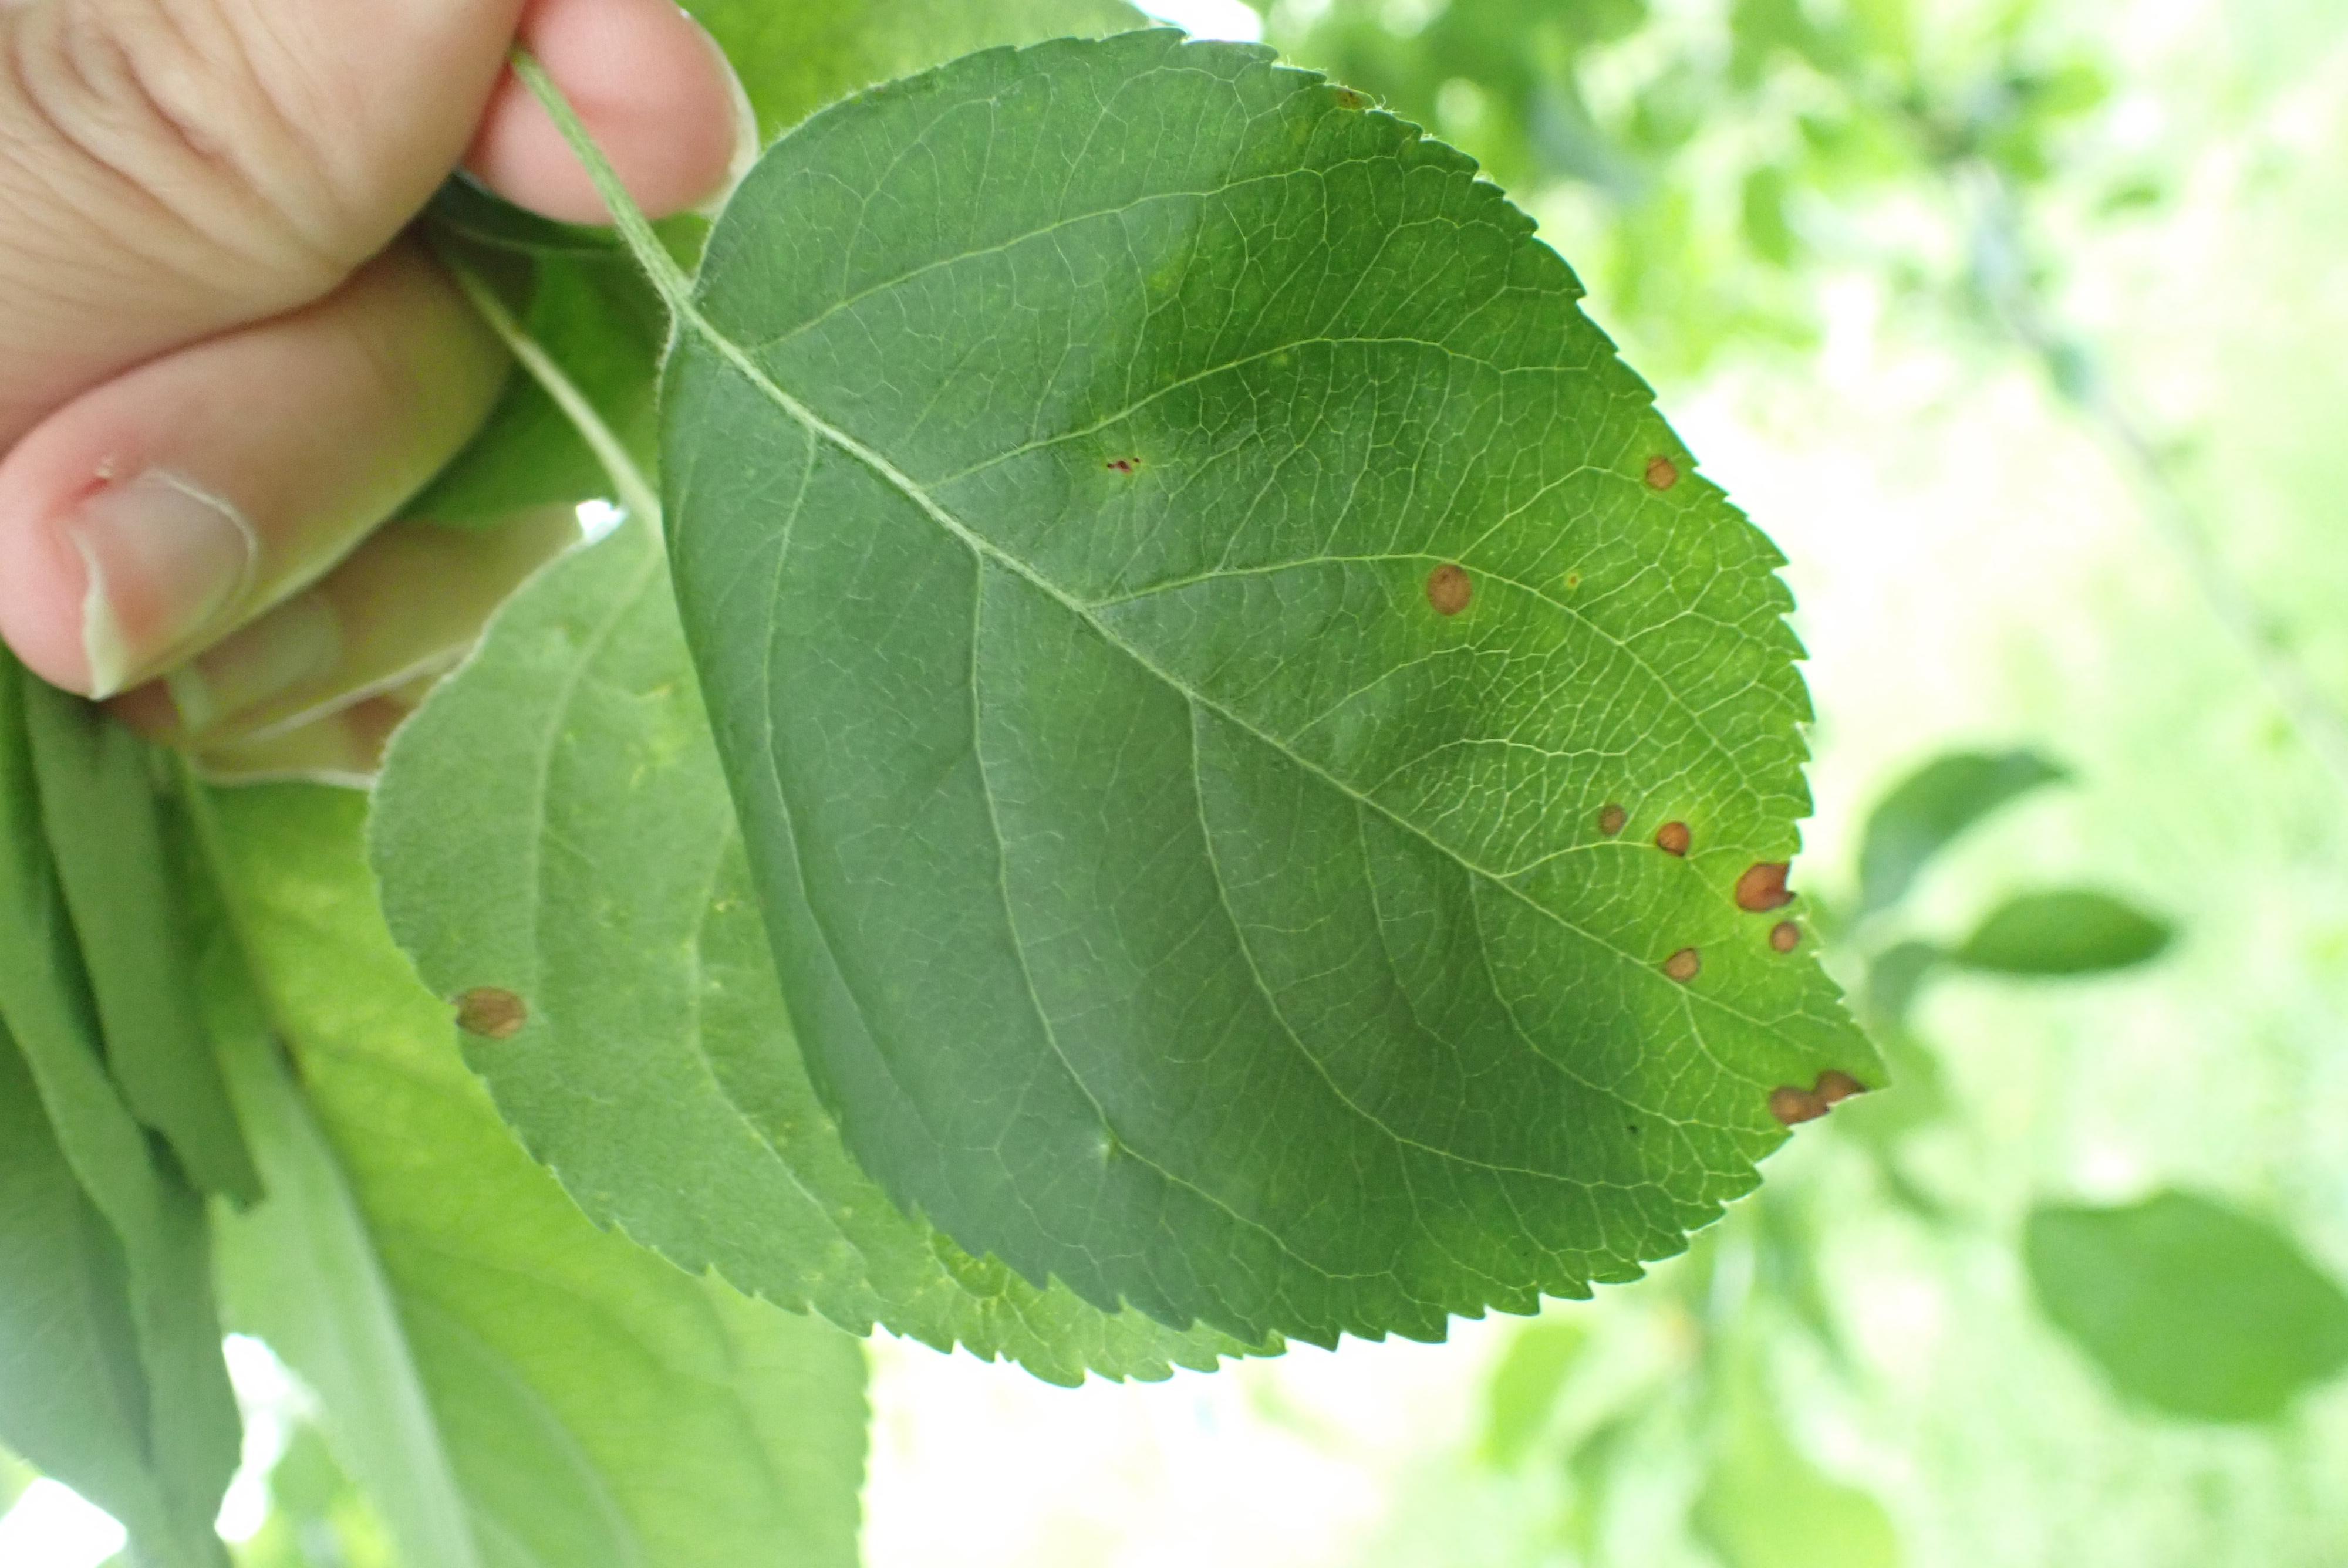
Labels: frog_eye_leaf_spot